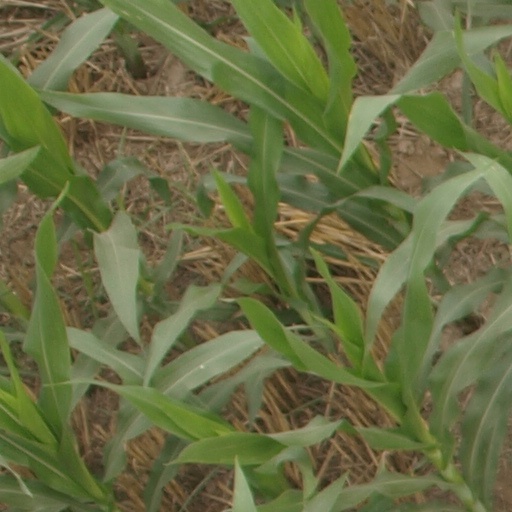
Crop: maize; corn